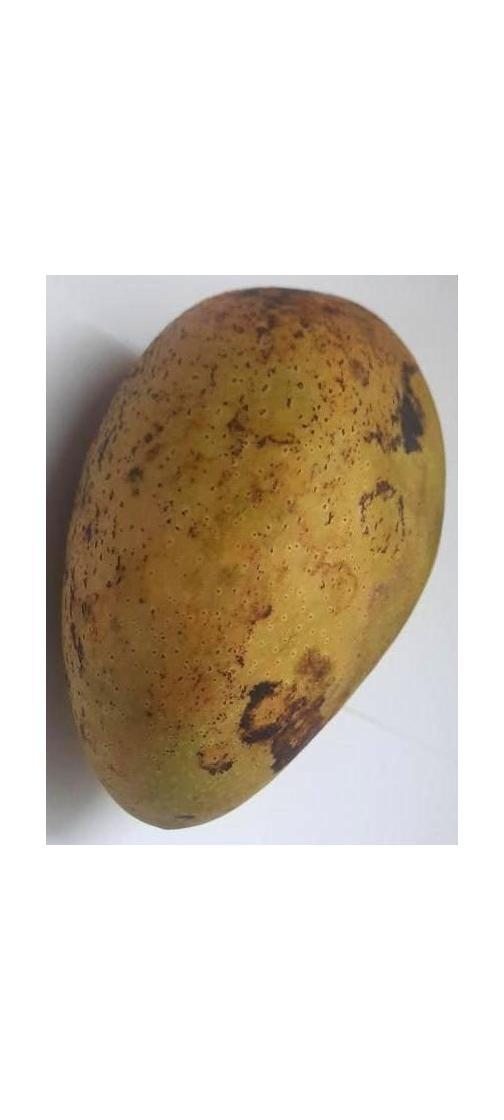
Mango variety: Ashshina Classic